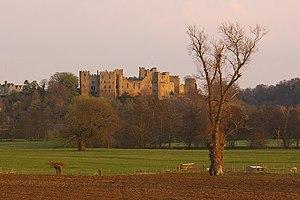
Josselin de Dinan est un baron anglo-normand de la période de la guerre civile, qui opposa Étienne de Blois à sa cousine Mathilde pour la succession au trône d’Angleterre. Josselin n'était qu'un seigneur parmi d'autres des marches galloises lorsqu’Étienne le maria à la fille de Pain fitzJohn, union qui en faisait l'héritier du château de Ludlow. Cette forteresse, la plus solide des marches, était par là-même très convoitée, et immédiatement d'autres nobles du pays contestèrent son attribution : la faide qui s'ensuivit entre ces nobles forme la trame d’une chanson de geste postérieure, Fouke le Fitz Waryn, qui traite pour l'essentiel des aventures du fils aîné de Josselin, mais où certains détails de la vie de Josselin sont évoqués. Josselin perdit finalement Ludlow, mais bénéficia de compensations accordées par Mathilde et son fils, le roi Henri II, lequel devait succéder à Étienne en 1154.